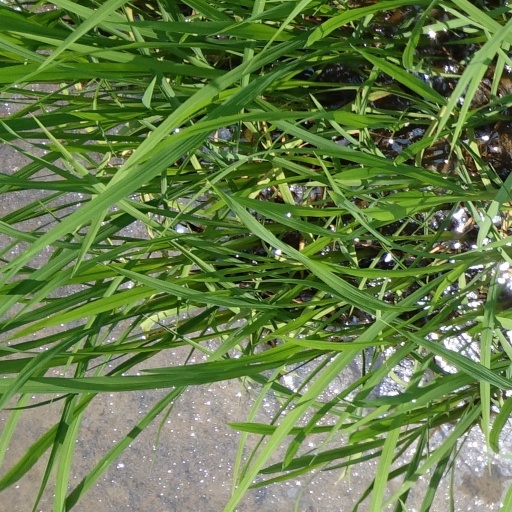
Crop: rice